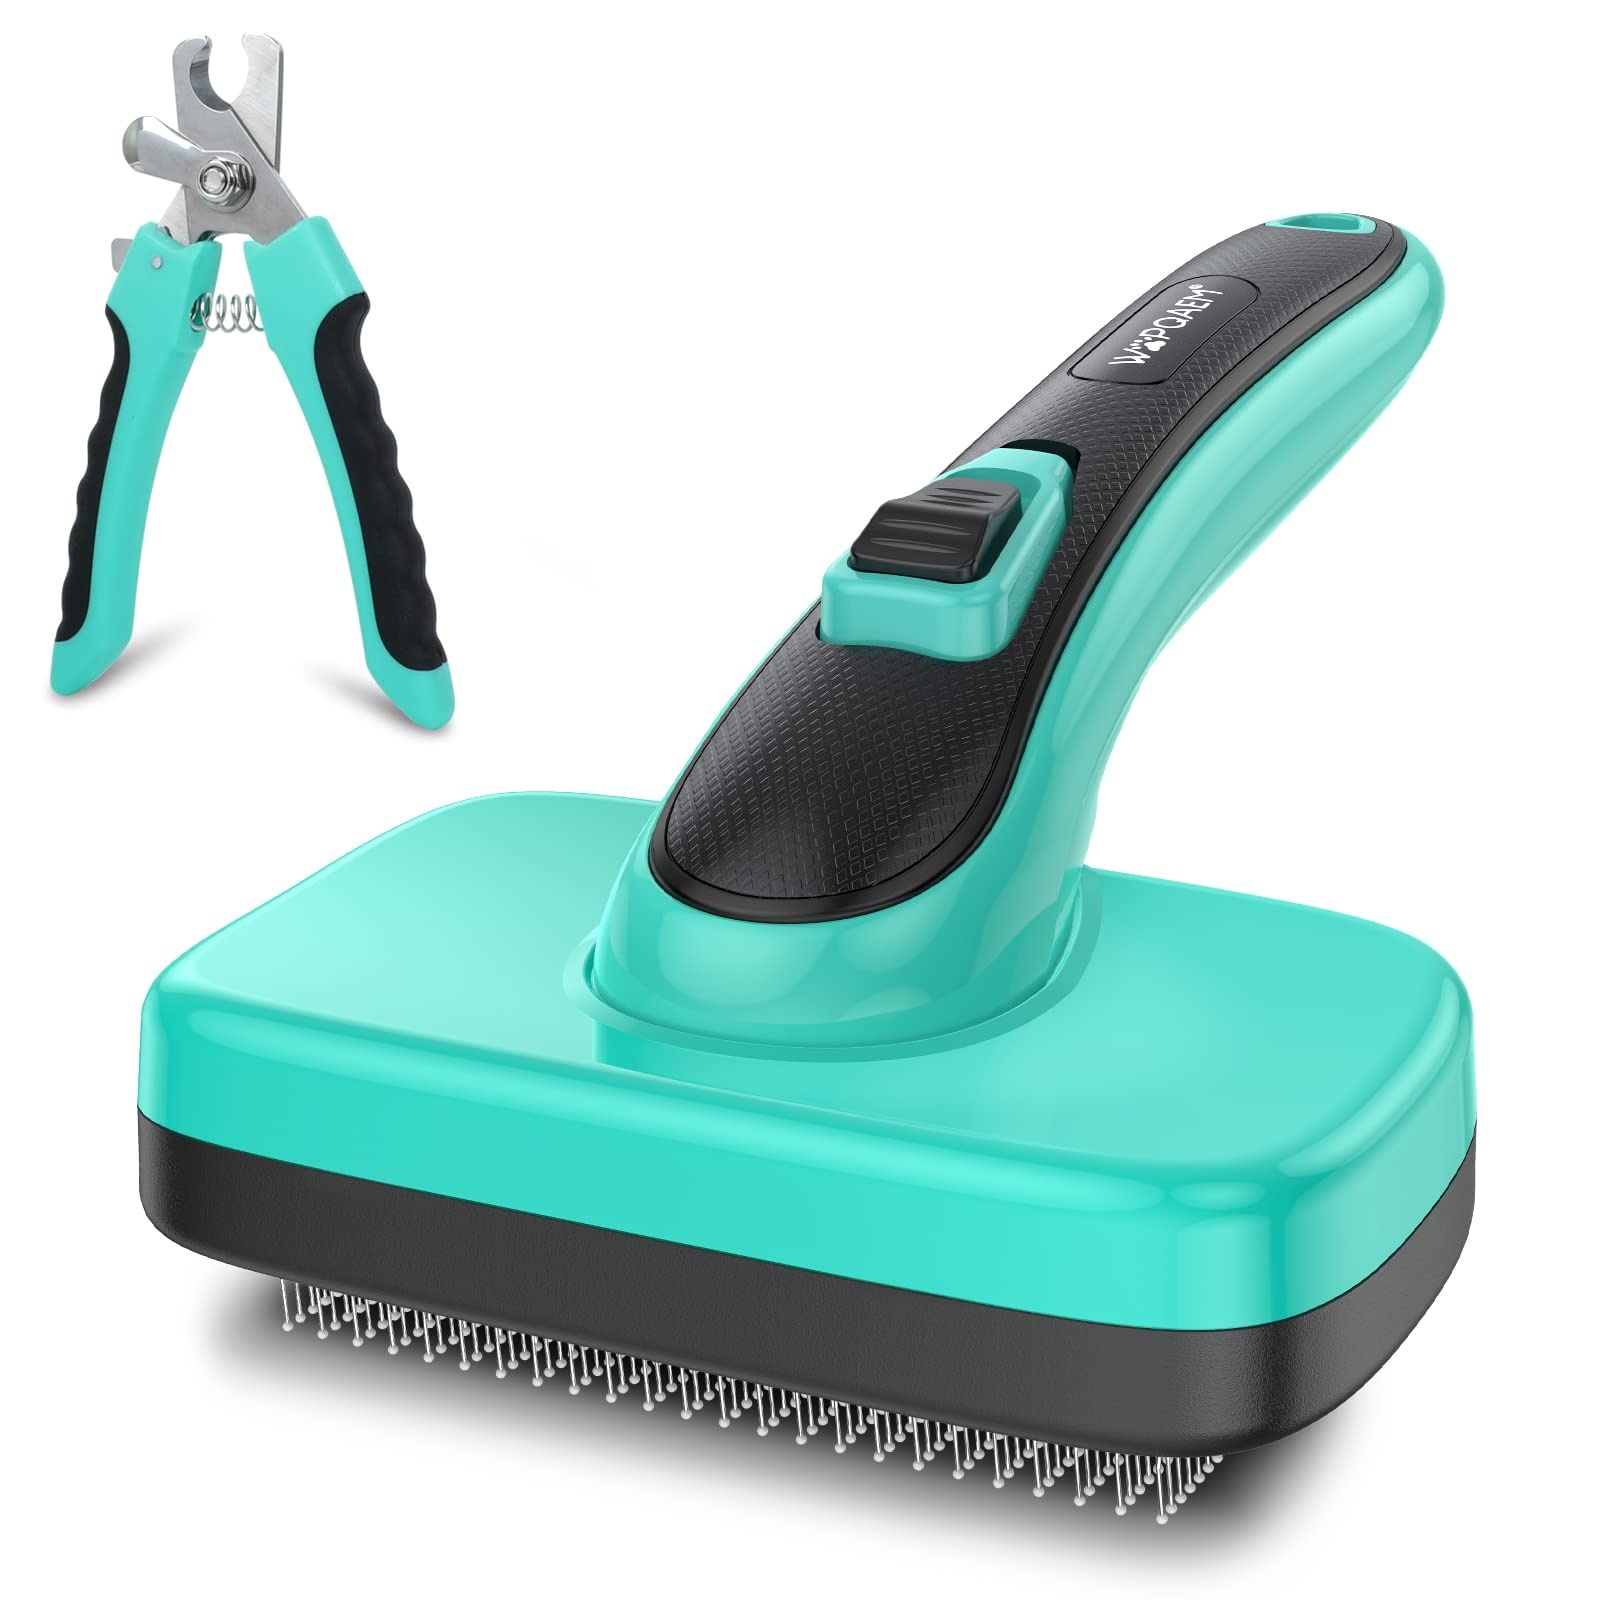
WOPQAEM Pet Brush Kit for Grooming, Dog Self-Cleaning Slicker Brush + Nail Clippers Set for Shedding Long Short Haired Cats. Removes Loose Fur, Undercoat, Mats, Tangled for Most Hair Types & Size
Brand: WOPQAEM Color: Green 2 PCS Features: [Great Pet Kit & Tool] Professional Desheding and Grooming Supplies include Dogs Brush, Pet Nail Clippers. Save money but give your furry friends a complete good grooming experience at home. It can gently remove loose hair, tangles, knots, dander and residual dirt on pet fur. Reduce shedding, and make your pet's fur soft and shiny. [Widely and Easy to Use and Clean] The self-cleaning slicker brush shedding loose fur, eliminates tangles, dander, mats, dirt suitable for small, medium, large pet like Alaskan, Poodles, Goldendoodles,Retractable button, press it, pins come out. Press again, retract pins, remove the waste hair off. No more hair flying. [Brush&Trimming with Safety] Brush has Soft Curved Stainless Steel Bristles covered with Rubber Massage Particles, no scratching pet's sensitive skin. Our cat and dog nail trimmers stand out with their sharpness, durability, and a safety stop that prevents cutting nails too short. [Ergonomic Handle Pet Accessories] Our pet kits are COMFORTABLE, STRONG, AND DURABLE. They are all especially designed with a COMFORT-GRIP and ANTI-SLIP HANDLE, which prevents hand and wrist strain no matter how long you brush your pet ! Give your pet shiny and smooth hair and nice trim. [DURABLE & ECO-FRIENDLY] Made from premium, environmentally friendly materials, these grooming tools are designed for strength and durability, providing long-lasting use at a great value. Package Dimensions: 7.3 x 4.4 x 2.4 inches
Brand: WOPQAEM
Category: Animals & Pet Supplies > Pet Supplies > Pet Grooming Supplies > Pet Combs & Brushes > Brushes